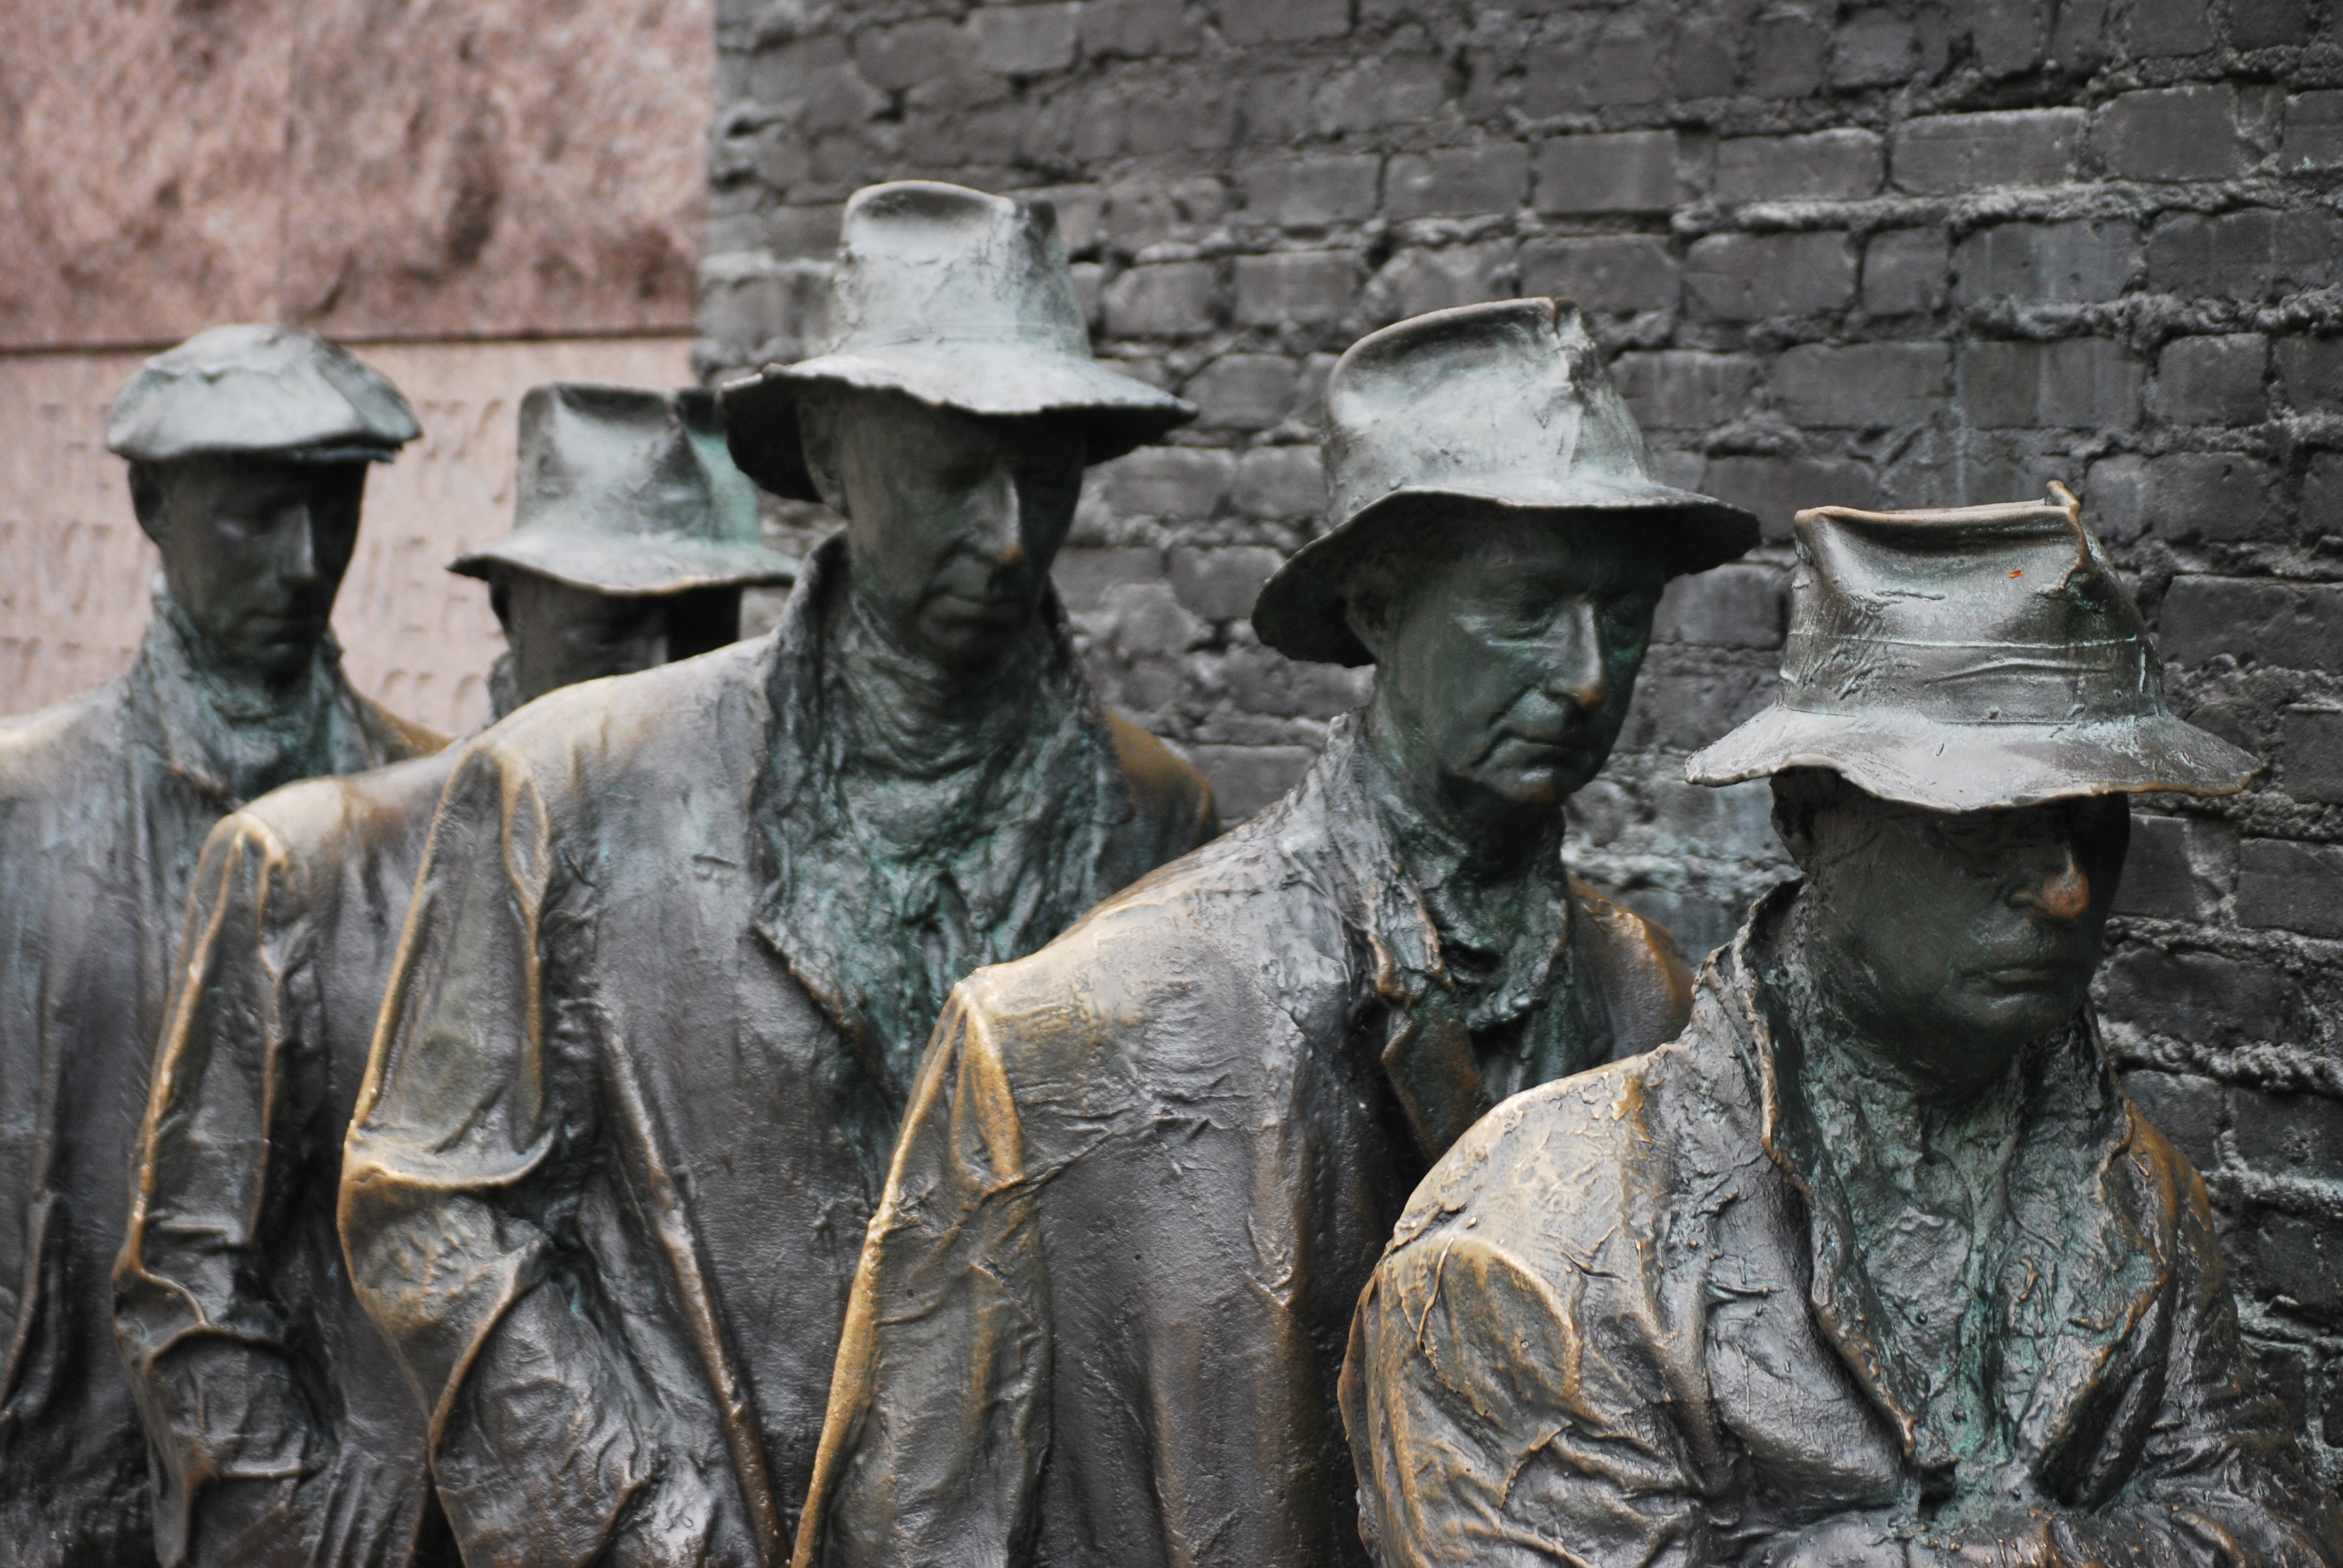
monument, statue, sculpture, art, temple, bronze, depression, 1930, unemployment, ancient history, breadline